Cable carrier

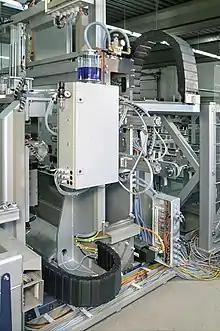
Example of cable carrier in use

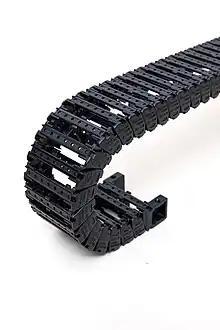
Example of cable carrier in use

Cable carriers are used anywhere where there is moving automation involving the transferral of energy, data, liquids or gases. Examples include machine tools, cranes, car washes, medical and laboratory equipment, automatic warehousing, forklifts, industrial robots, offshore oil rigs and stage technology.